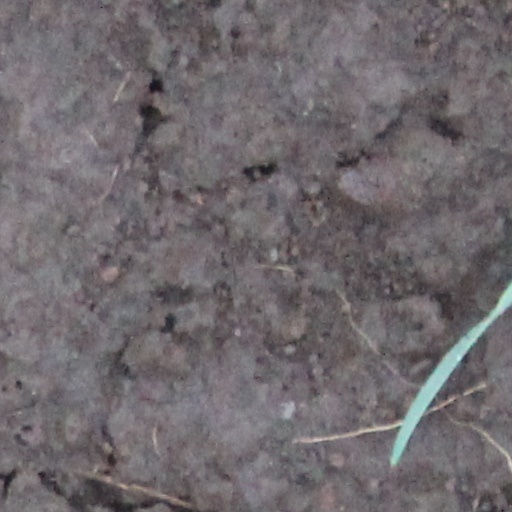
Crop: wheat